Index Librorum Prohibitorum

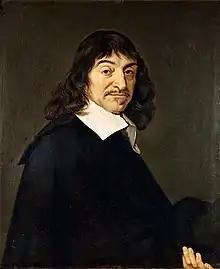
René Descartes went on the "Index" in 1663.

Noteworthy figures on the Index include Simone de Beauvoir, Nicolas Malebranche, Jean-Paul Sartre, Michel de Montaigne, Voltaire, Denis Diderot, Victor Hugo, Jean-Jacques Rousseau, André Gide, Nikos Kazantzakis, Emanuel Swedenborg, Baruch Spinoza, Desiderius Erasmus, (See Legacy and Evaluations of Erasmus), Immanuel Kant, David Hume, René Descartes, Francis Bacon, Thomas Browne, John Milton, John Locke, Nicolaus Copernicus, Niccolò Machiavelli, Galileo Galilei, Blaise Pascal, and Hugo Grotius. The first woman to be placed on the list was Magdalena Haymairus in 1569, who was listed for her children's book ("Sunday Epistles on the whole Year, put into hymns"). Other women include Anne Askew, Olympia Fulvia Morata, Ursula of Munsterberg (1491–1534), Veronica Franco, and Paola Antonia Negri (1508–1555). Contrary to a popular misconception, Charles Darwin's works were never included.